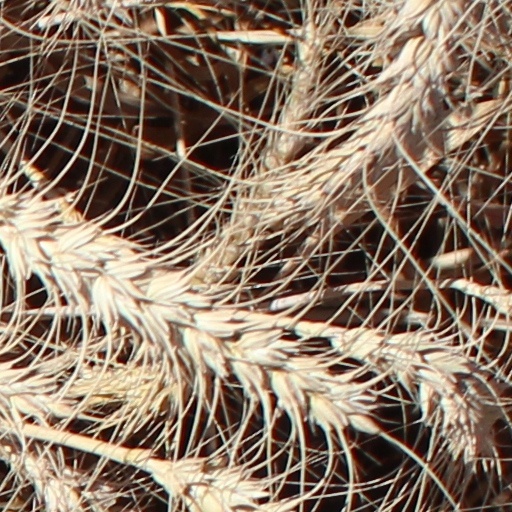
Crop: wheat